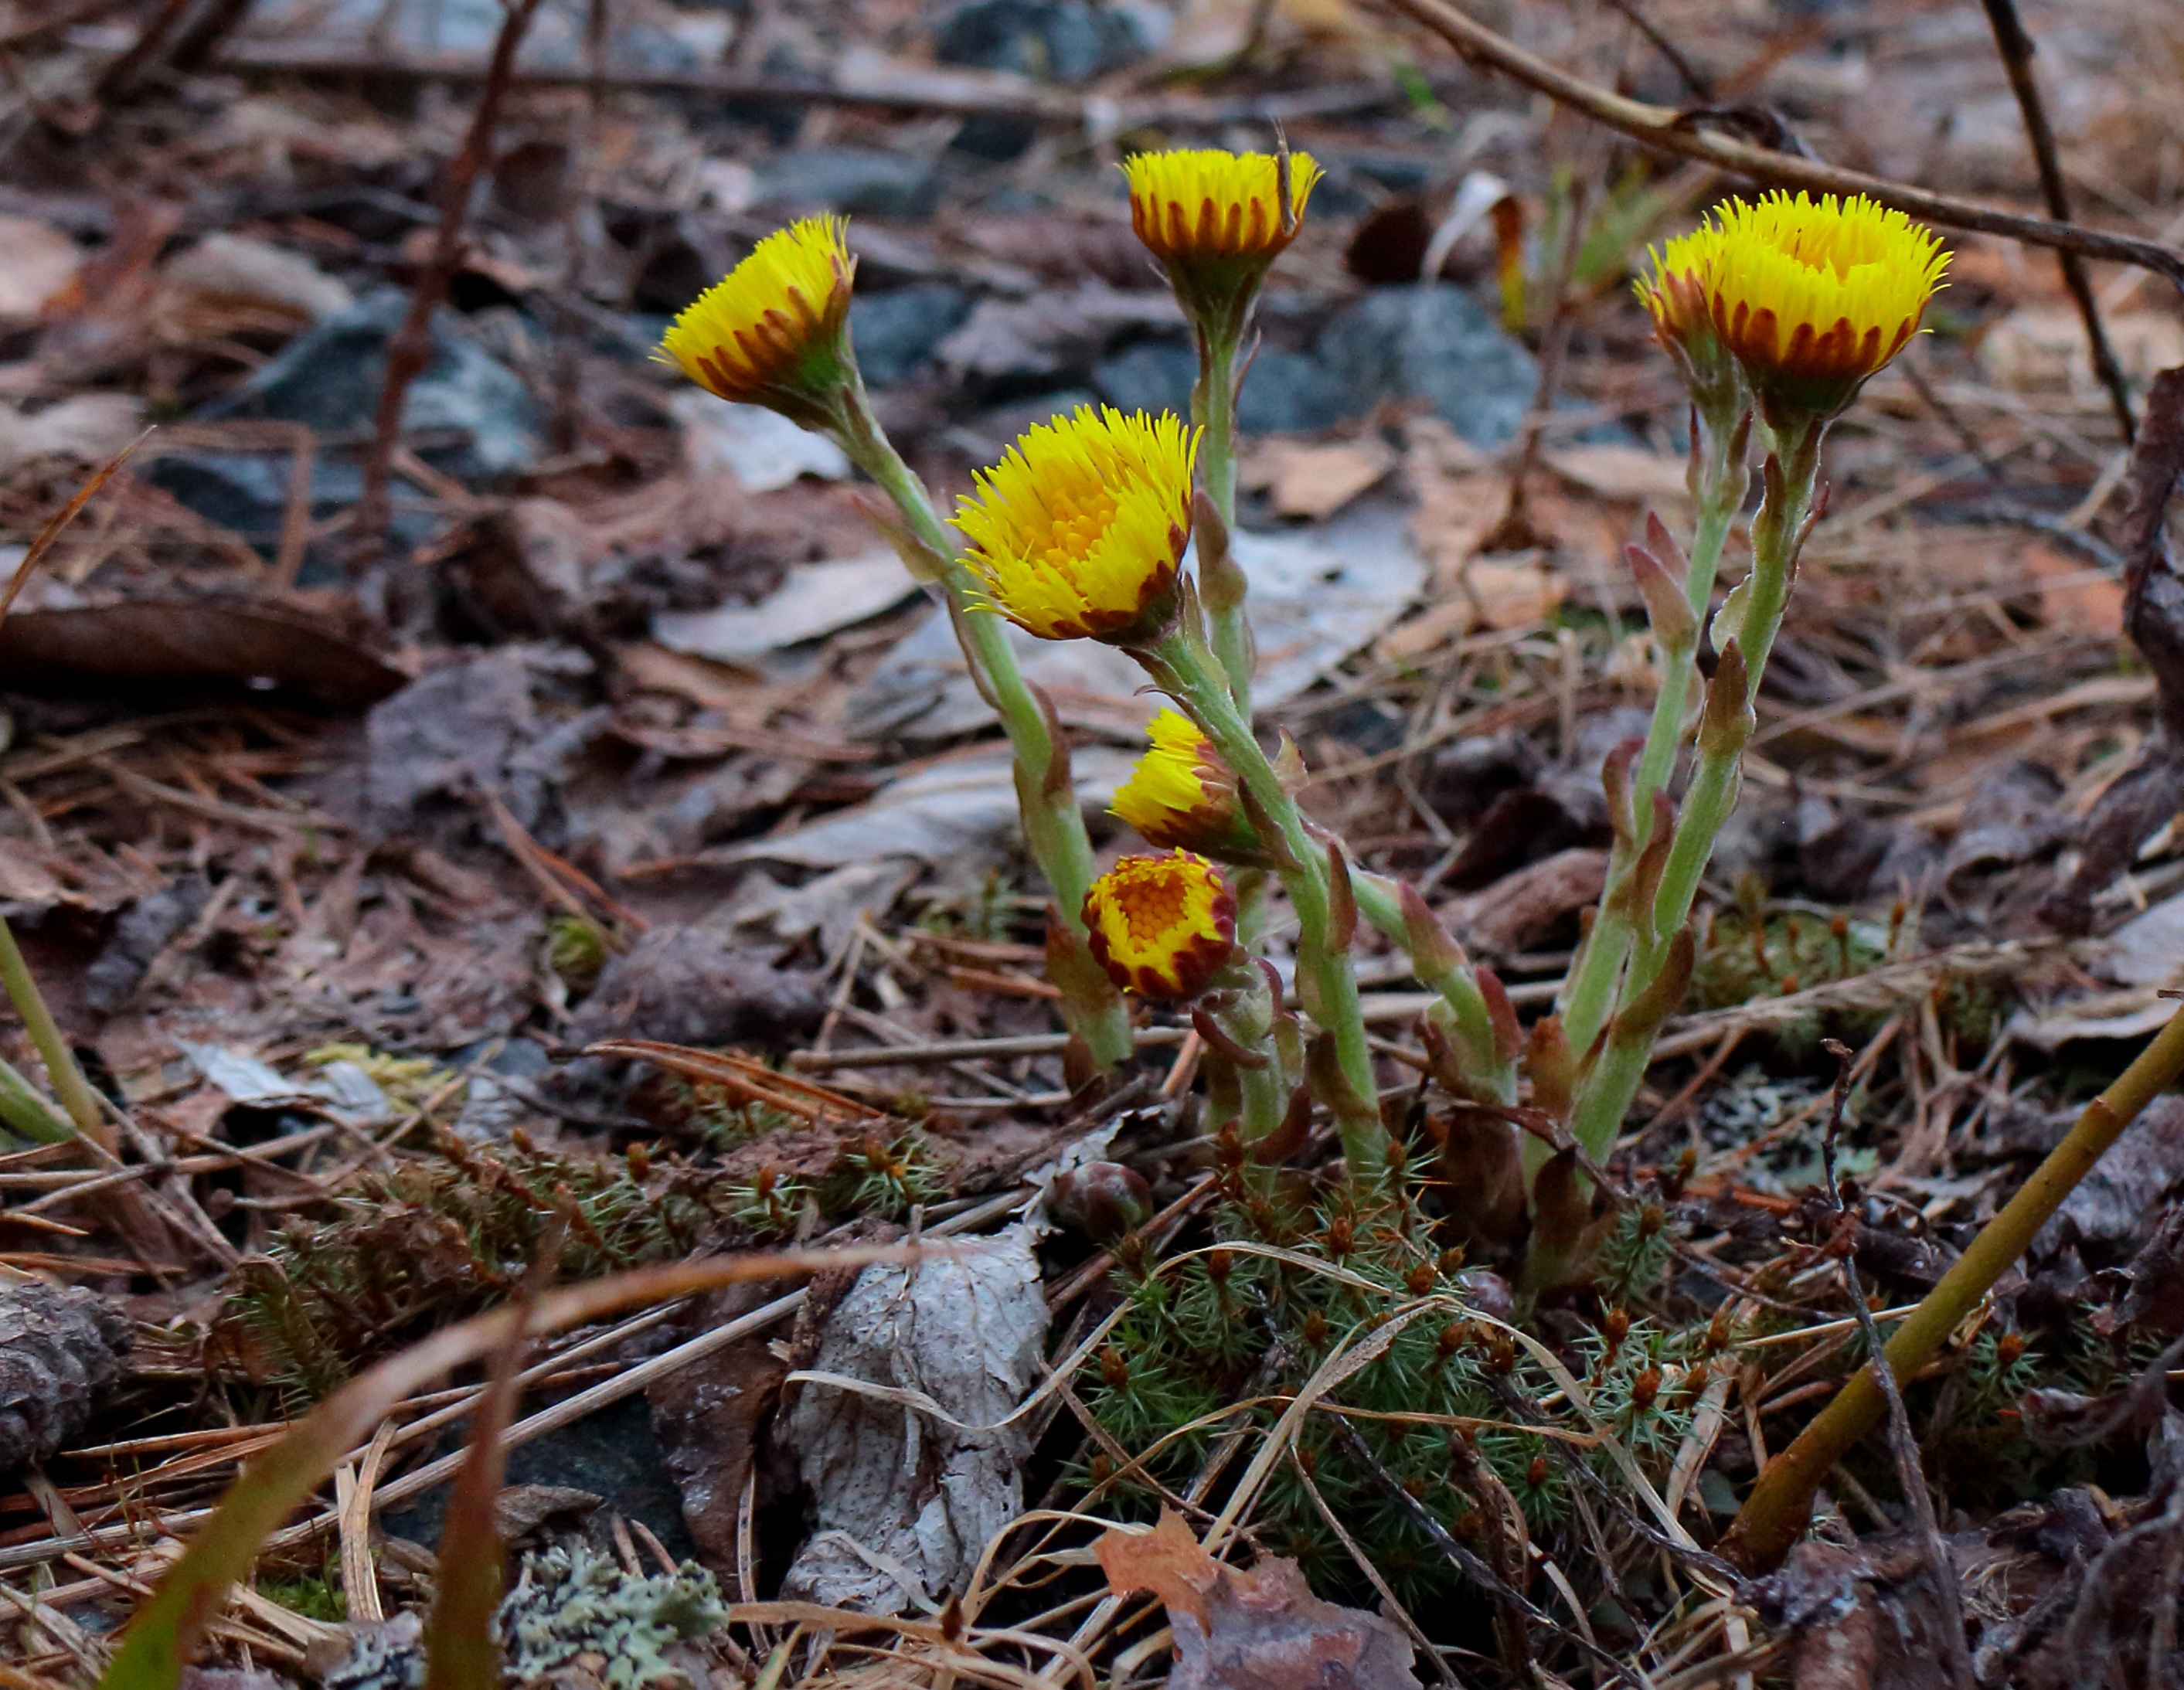
plant, flower, spring, flora, plants, yellow flower, wildflower, cool image, cool photo, yellow flowers, natural flower, coltsfoot, early summer, first spring flowers